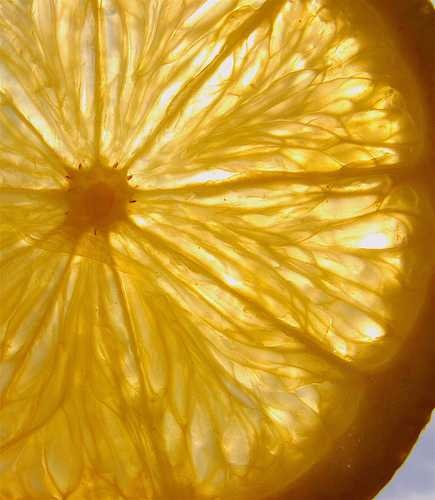
Label: Lemon